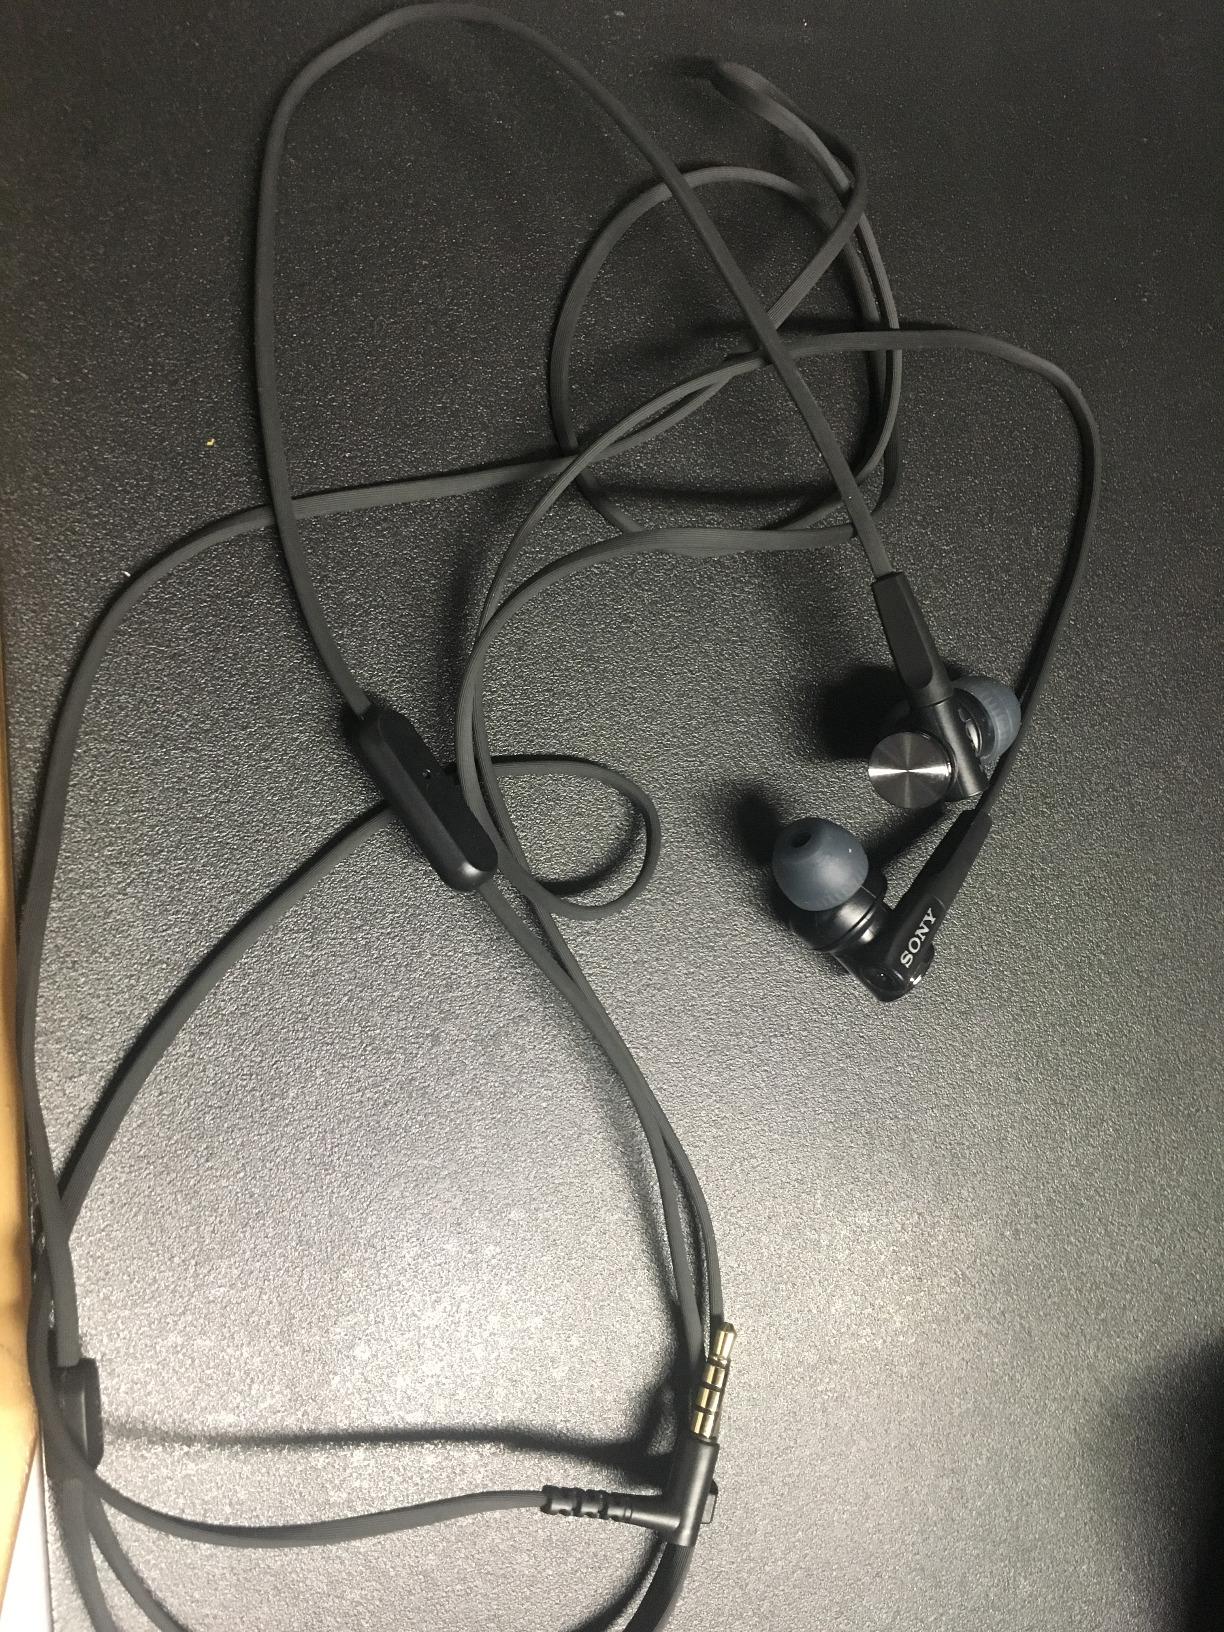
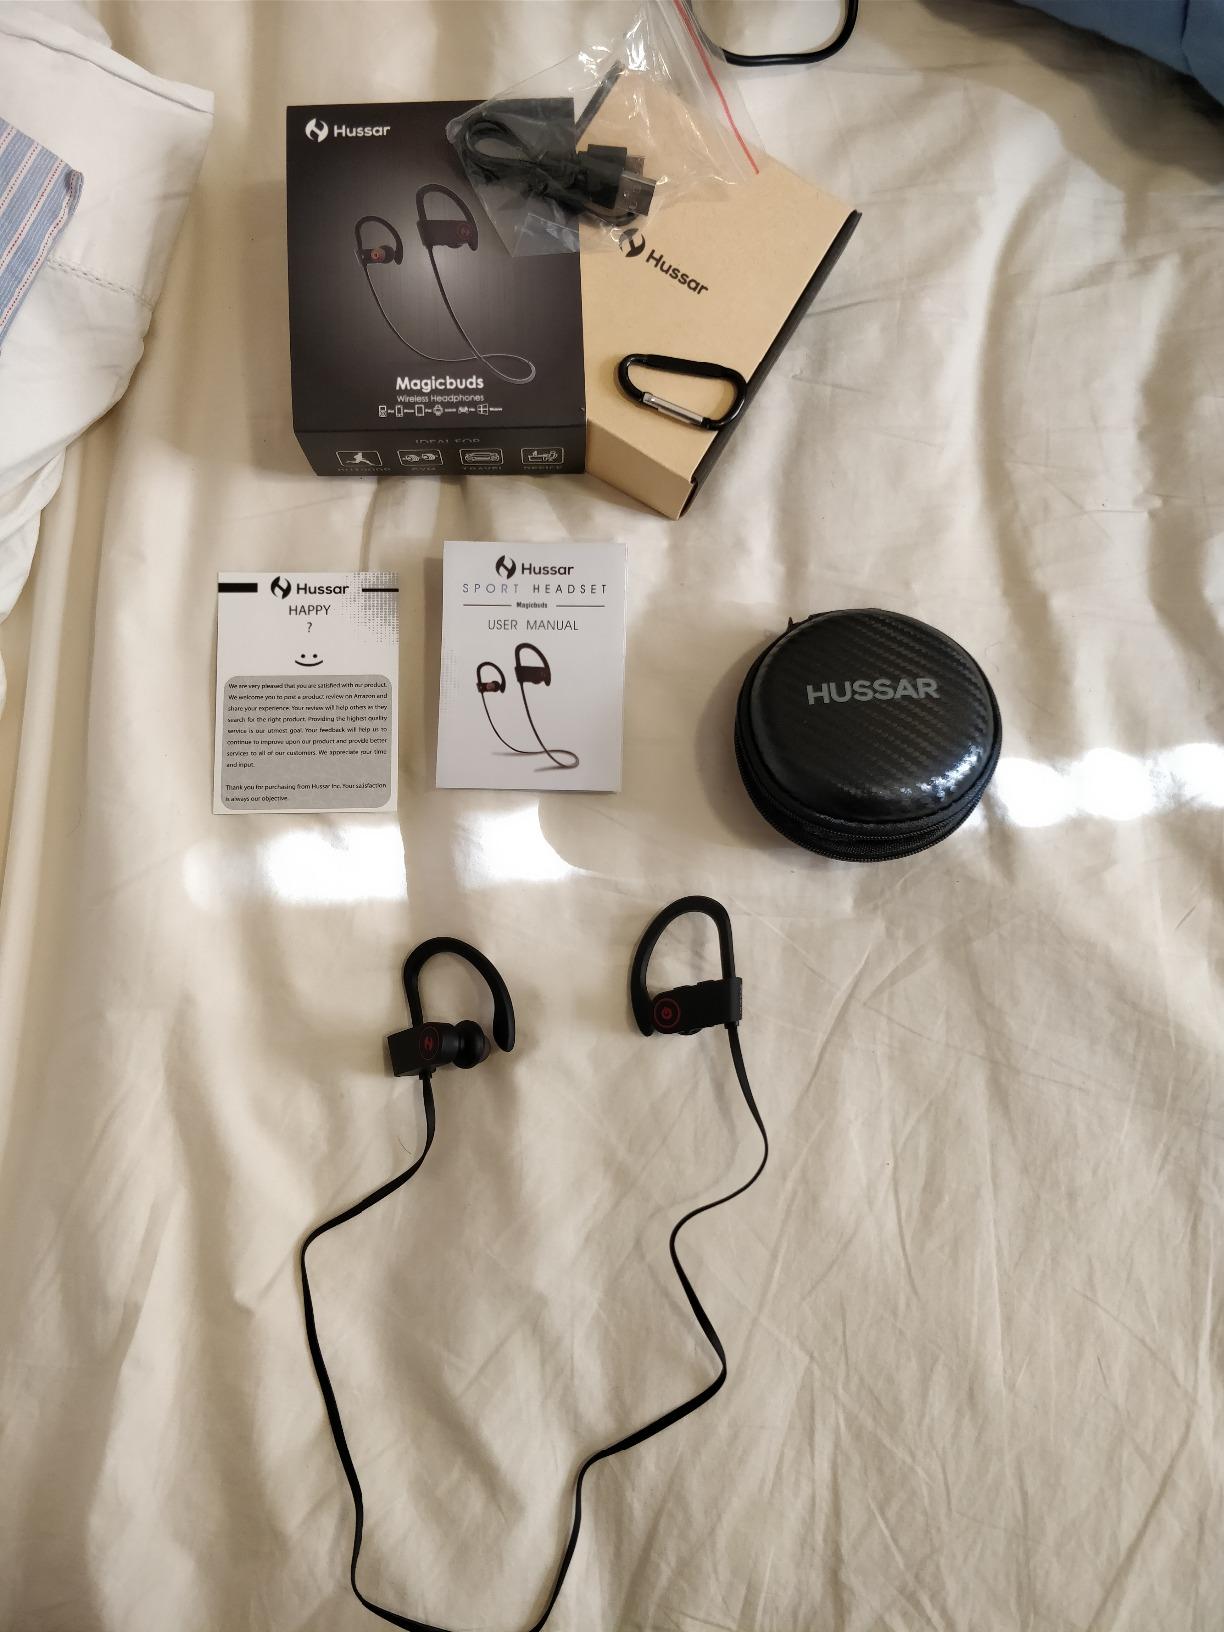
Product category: headphones
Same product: no